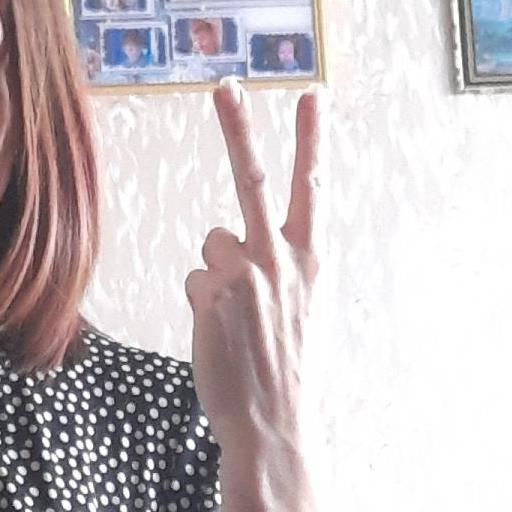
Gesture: peace_inverted